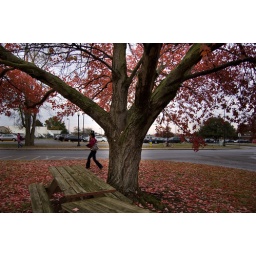
Couldn't resist this color, being under this tree gave everything this strange pink glow.